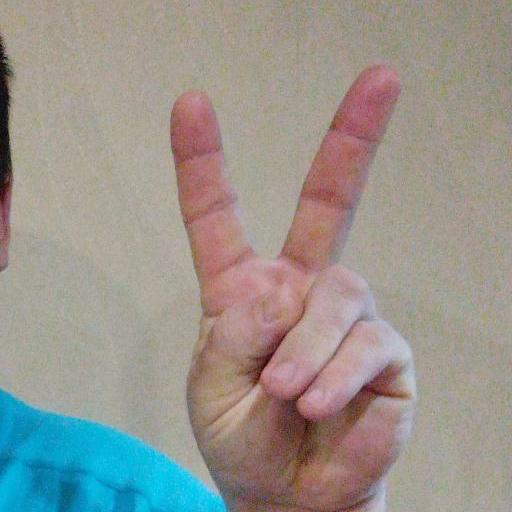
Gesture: peace